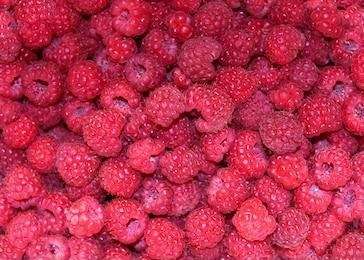
Label: raspberry